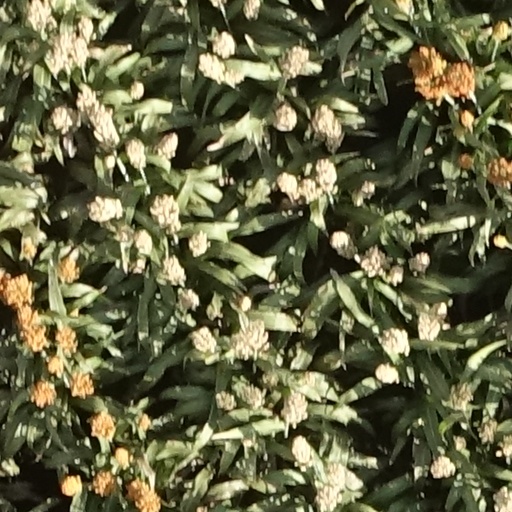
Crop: sorghum